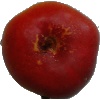
Label: Nectarine Flat 1